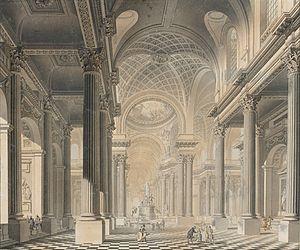
Vue animée du choeur de la Madeleine par Contant d'Ivry
Firmin Perlin est un dessinateur et architecte français né à Versailles en 1747 et mort à Paris le 24 juillet 1783. Élève de Contant d'Ivry, il a notamment construit le château de Villiers-les-Maillets à Saint-Barthélemy pour Daguin de Villette et l'hôtel de Mercy-Argenteau, sur le boulevard Montmartre à Paris, pour Jean-Joseph de Laborde.